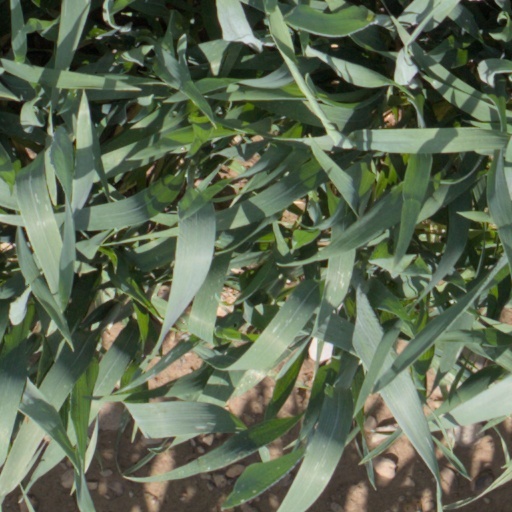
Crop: wheat